National Football League

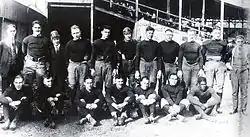
The Akron Pros won the first APFA (NFL) Championship in 1920.

Although the league did not maintain official standings for its 1920 inaugural season and teams played schedules that included non-league opponents, the APFA awarded the Akron Pros the championship by virtue of their record. The first event occurred on September 26, 1920, when the Rock Island Independents defeated the non-league St. Paul Ideals 48–0 at Douglas Park. On October 3, 1920, the first full week of league play occurred.